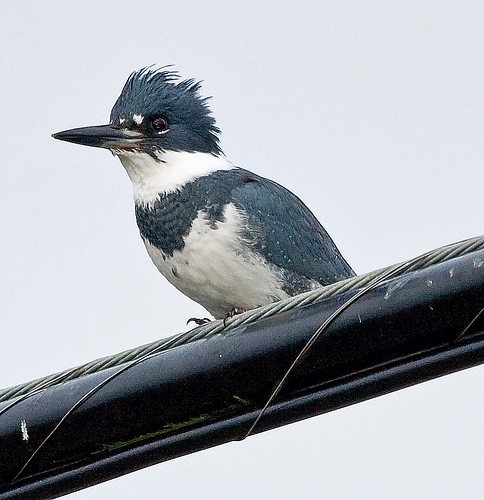
this blue and white bird has a long flat bill, with blue wings.
a bird with a fuzzy head has black and white feathers.
a medium sized bird with a large bill that curves downwards, and a white belly
this bird has a thick, long and pointed black bill. the throat and belly are white. the breast and wings are grey. the head is grey with a thick grey crown.
this bird has a white belly, gray breast, and a large pointy bill.
this large beaked bird has a black crown and a white throat to match his black wings and white belly.
this bird has a blue crown and the same blue colored breast and wings with a white belly and white throat.
the bird has a long black bill and spiked blue crown.
this bird has a blue crown with black bill and white throat.
this bird has a long, pointed bill, fluffy gray-black crown and white and gray-black striped breast and neck.
Species: Belted Kingfisher